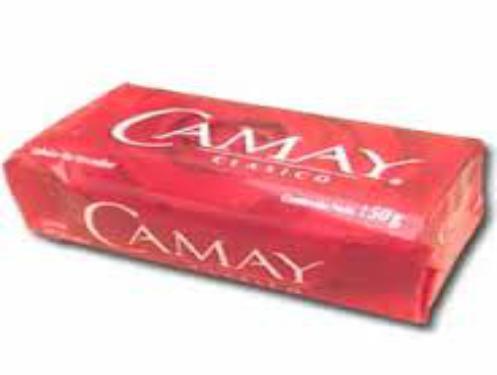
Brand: Camay
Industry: Necessities